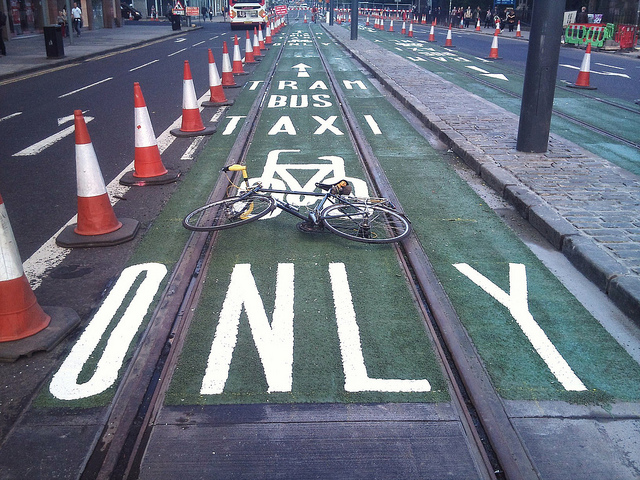
A bike is laying across some train tracks.

A bike laying on a train track in a road.